Religion in England

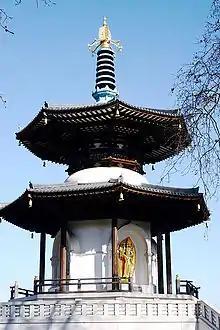
Buddhist peace pagoda at Battersea Park, London

Early Hindus in England were mostly students during the 19th century. There have been three waves of migration of Hindus to England since then.